Jack silverside

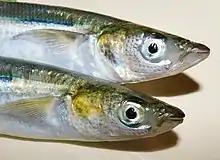
A pair of jacksmelt caught from San Diego

Atherinopsis californiensis, the jack silverside or jacksmelt, is a species of neotropical silverside native to the Pacific coast of North America from Oregon, United States to southern Baja California, Mexico. This species often grows to 49 cm (19 in), but specimens of in total length have been reported. It is silver throughout the body, with a grey dorsal pattern, and a light silver ventral-lateral, as well as a yellow spot present behind the eye, on the operculum. and is important commercially as a source of human food. It is the only known member of its genus. They are commonly confused with the "Atherinops affinis", the topsmelt silverside.